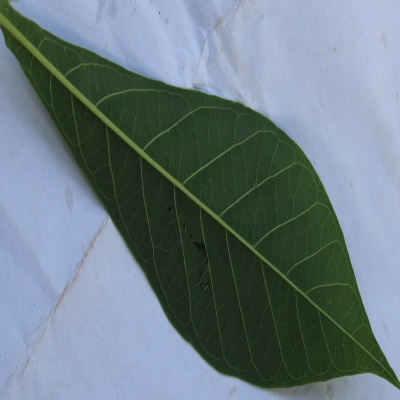
Crop: Cassava
Condition: healthy